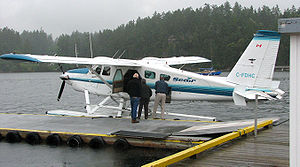
De Havilland Canada DHC-2 Beaver / Design og udvikling / Seneste udviklinger
DHC-2 MK. III Turbo Beaver
de Havilland Canada DHC-2 Beaver er et enmotors, højvinget og propel-drevet STOL fly udviklet og produceret af de Havilland Canada, og er primært kendt som et bushfly; mere præcist, som bushflyet over alle bushfly. Det bliver benyttet til fragt- og passagertransport, spredning af kunstgødning og sprøjtemidler, og er i stort omfang accepteret til generel anvendelse ved mange væbnede styrker. United States Army indkøbte adskillige hundrede; ni DHC-2 er stadig i tjeneste ved U.S. Air Force Auxiliary for search and rescue. En Royal New Zealand Air Force Beaver supporterede Sir Edmund Hillarys ekspedition til Sydpolen. Over 1.600 Beavere blev produceret indtil 1967, hvor den oprindelige produktionslinie lukkede ned.